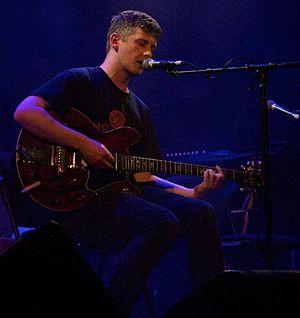
Bill Ryder-Jones est un auteur-compositeur-interprète anglais, ancien guitariste du groupe The Coral.